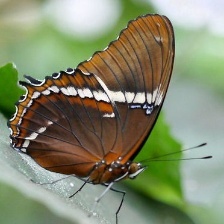
Species: BROWN SIPROETA